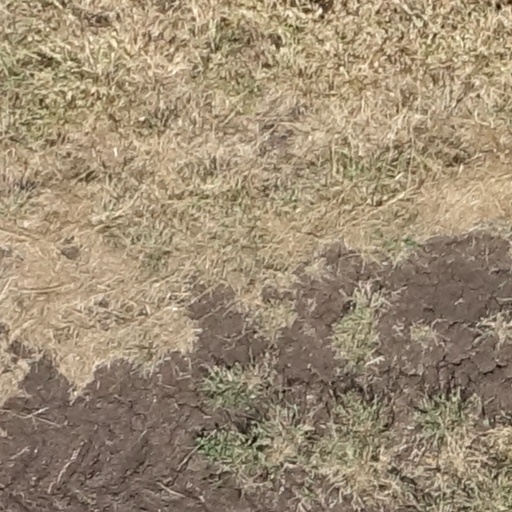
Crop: sorghum